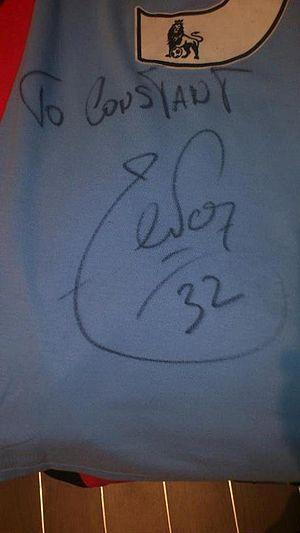
La signature de Carlos Tévez sur le maillot dédicacé et donné à son jeune fan français, Constant Pâris.
Carlos Alberto Martínez Tevez, né le 5 février 1984 à Ciudadela dans la banlieue de Buenos Aires, est un footballeur international argentin, qui évolue au poste d'attaquant au Boca Juniors.